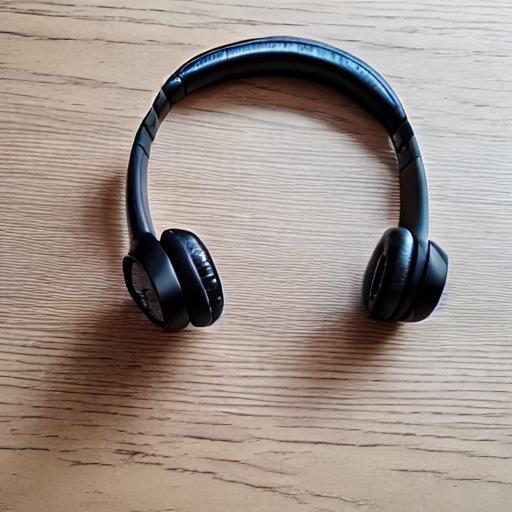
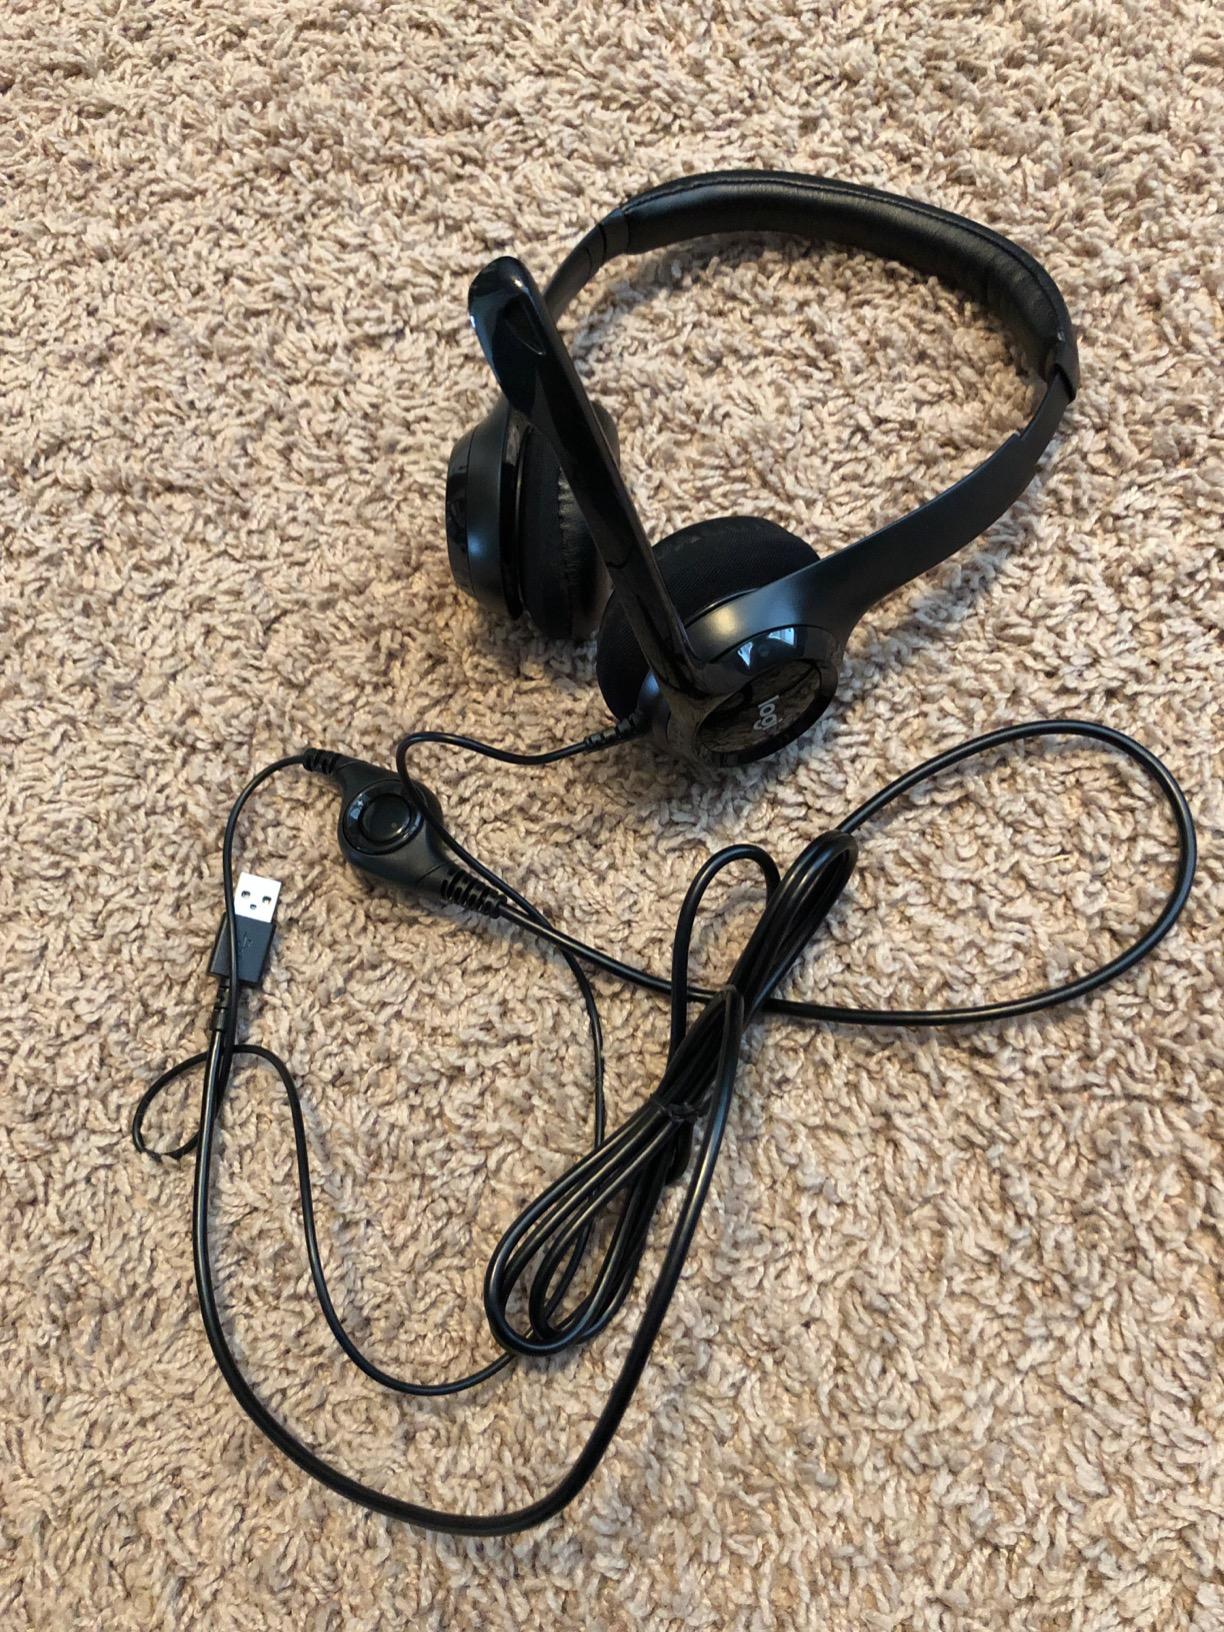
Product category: headphones
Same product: no